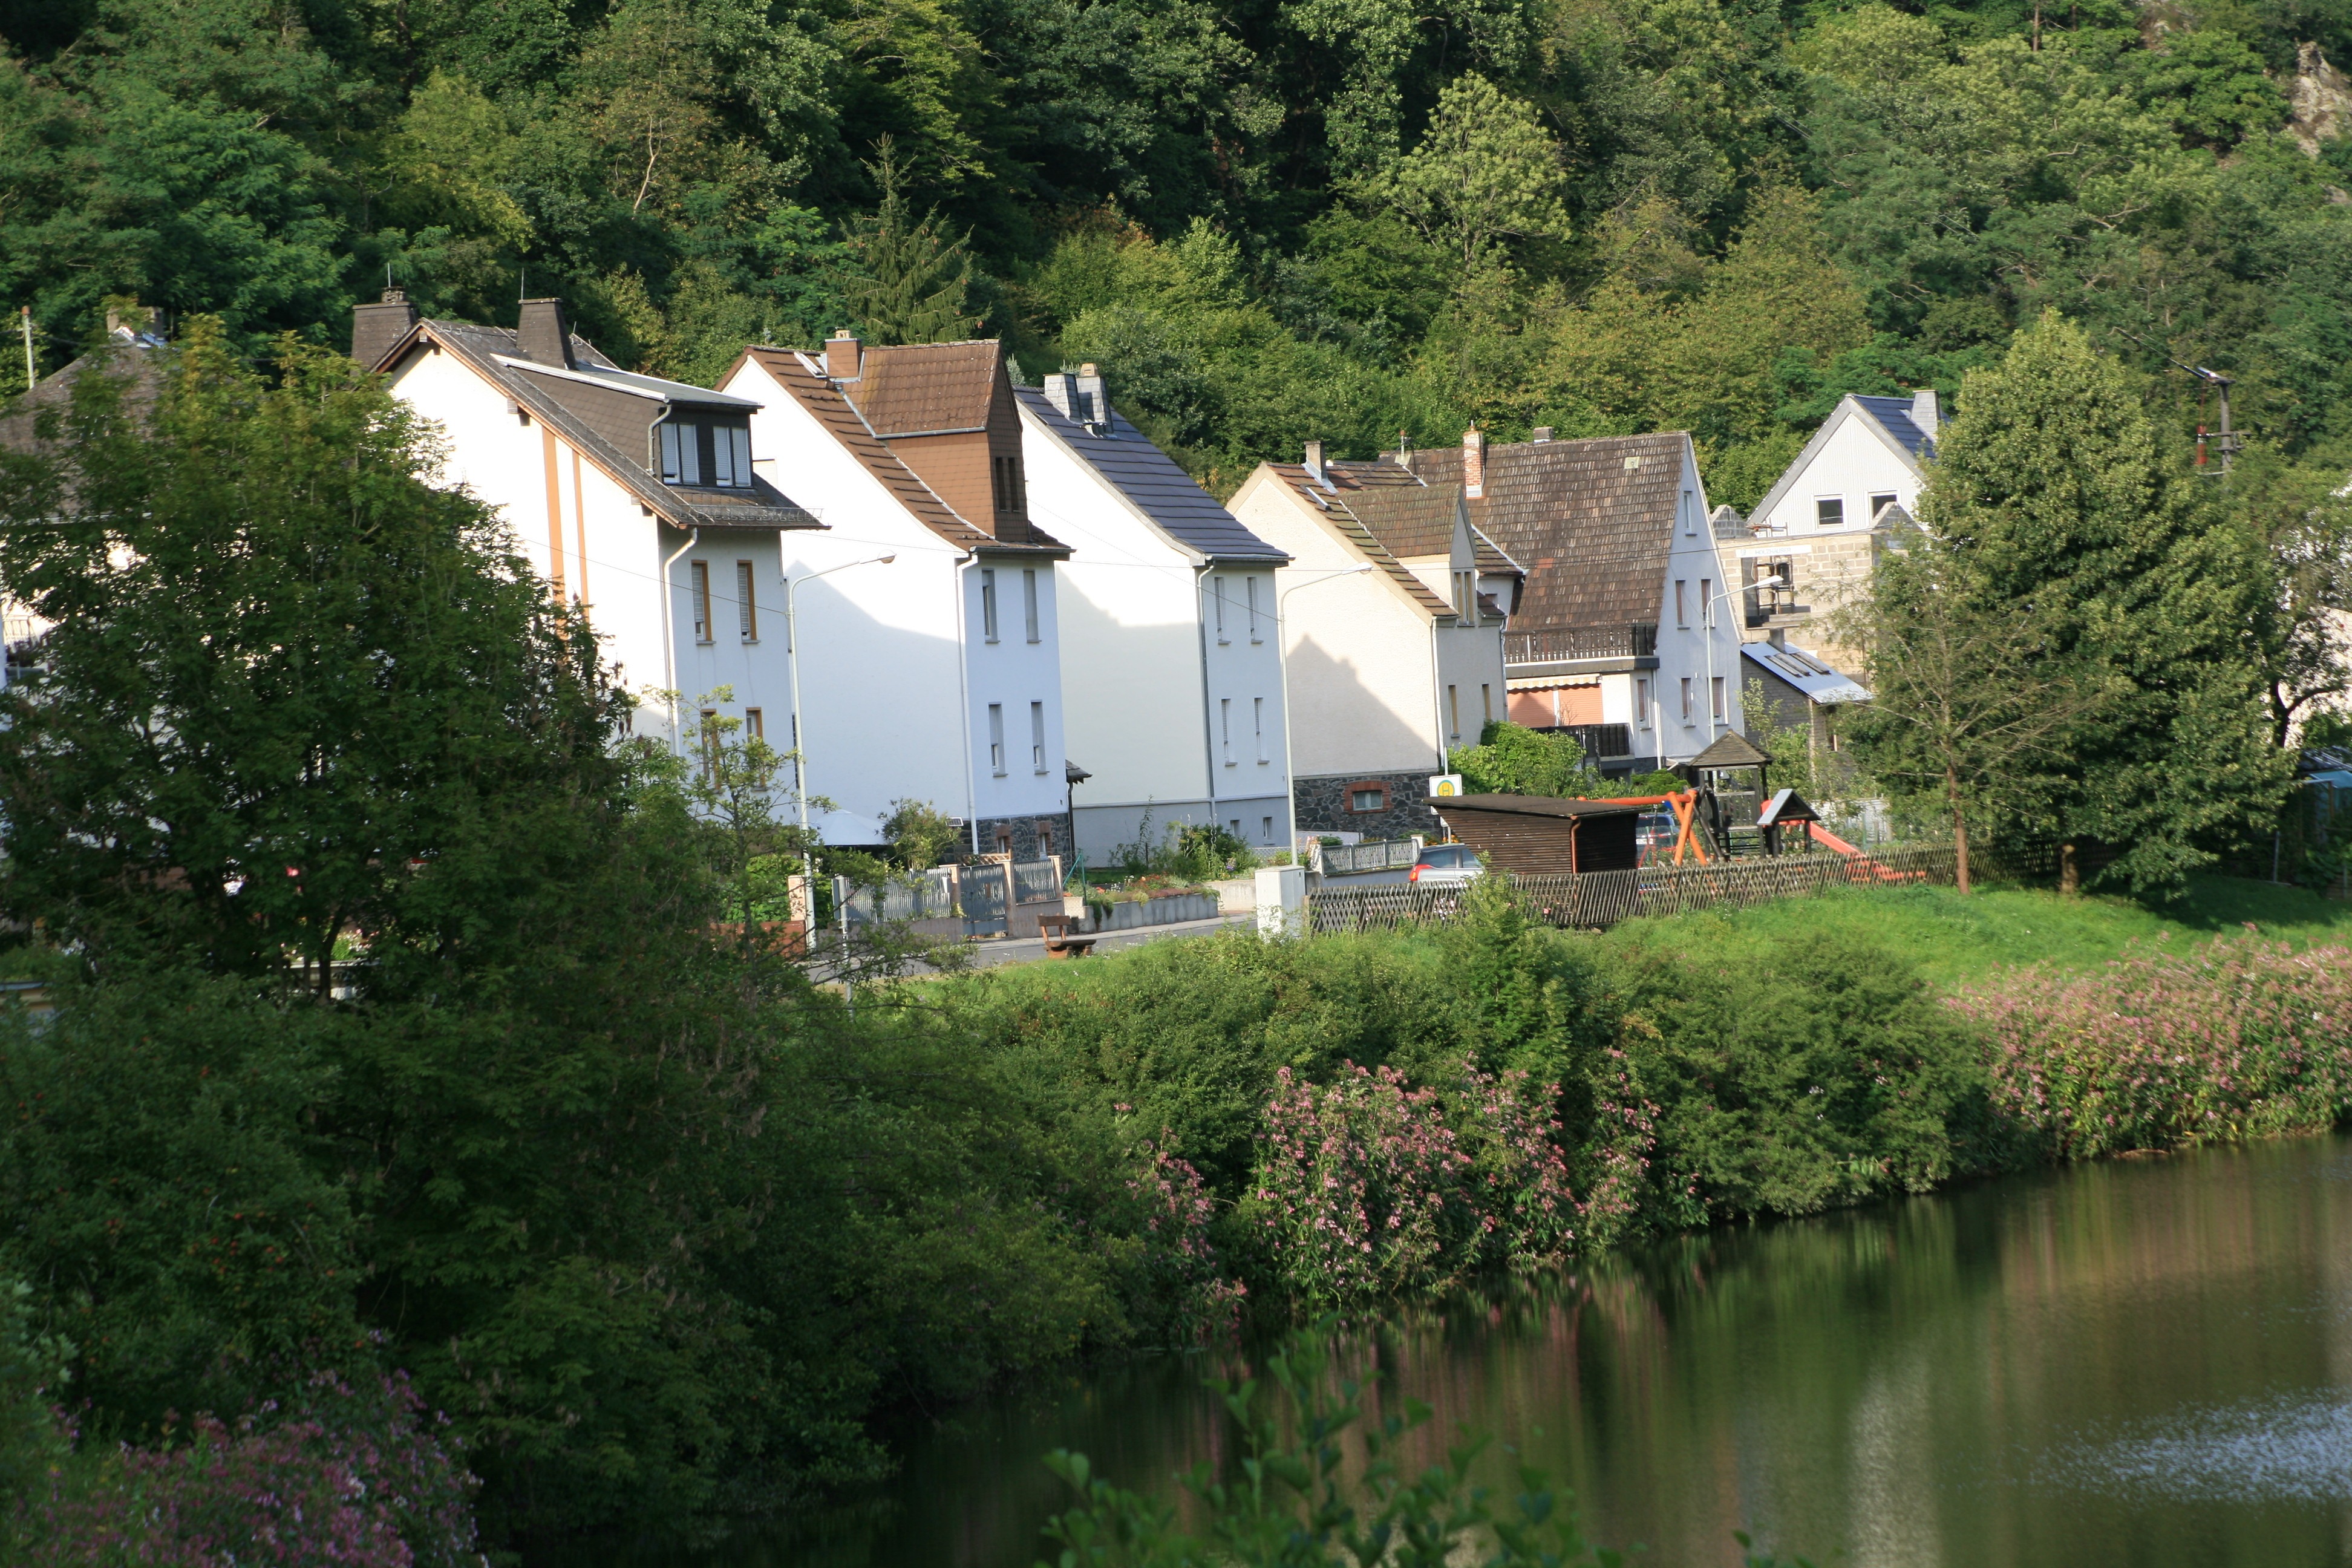
villa, house, river, village, cottage, property, waterway, bank, estate, rural area, near shore, geilnau, uferstrase, lhn